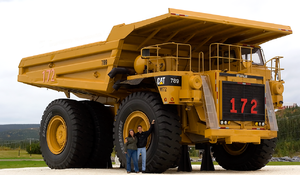
Camion 172 de la mine de Mont-Wright, en montre à Fermont, QC, Canada. Ce camion détient un record mondial pour le nombre d'heures de service en 2006.
Le marketing business to business ou marketing BtoB ou encore marketing B2B, anciennement appelé marketing industriel, est le type de marketing management spécifique pratiqué par des entreprises en direction des professionnels ou des organisations